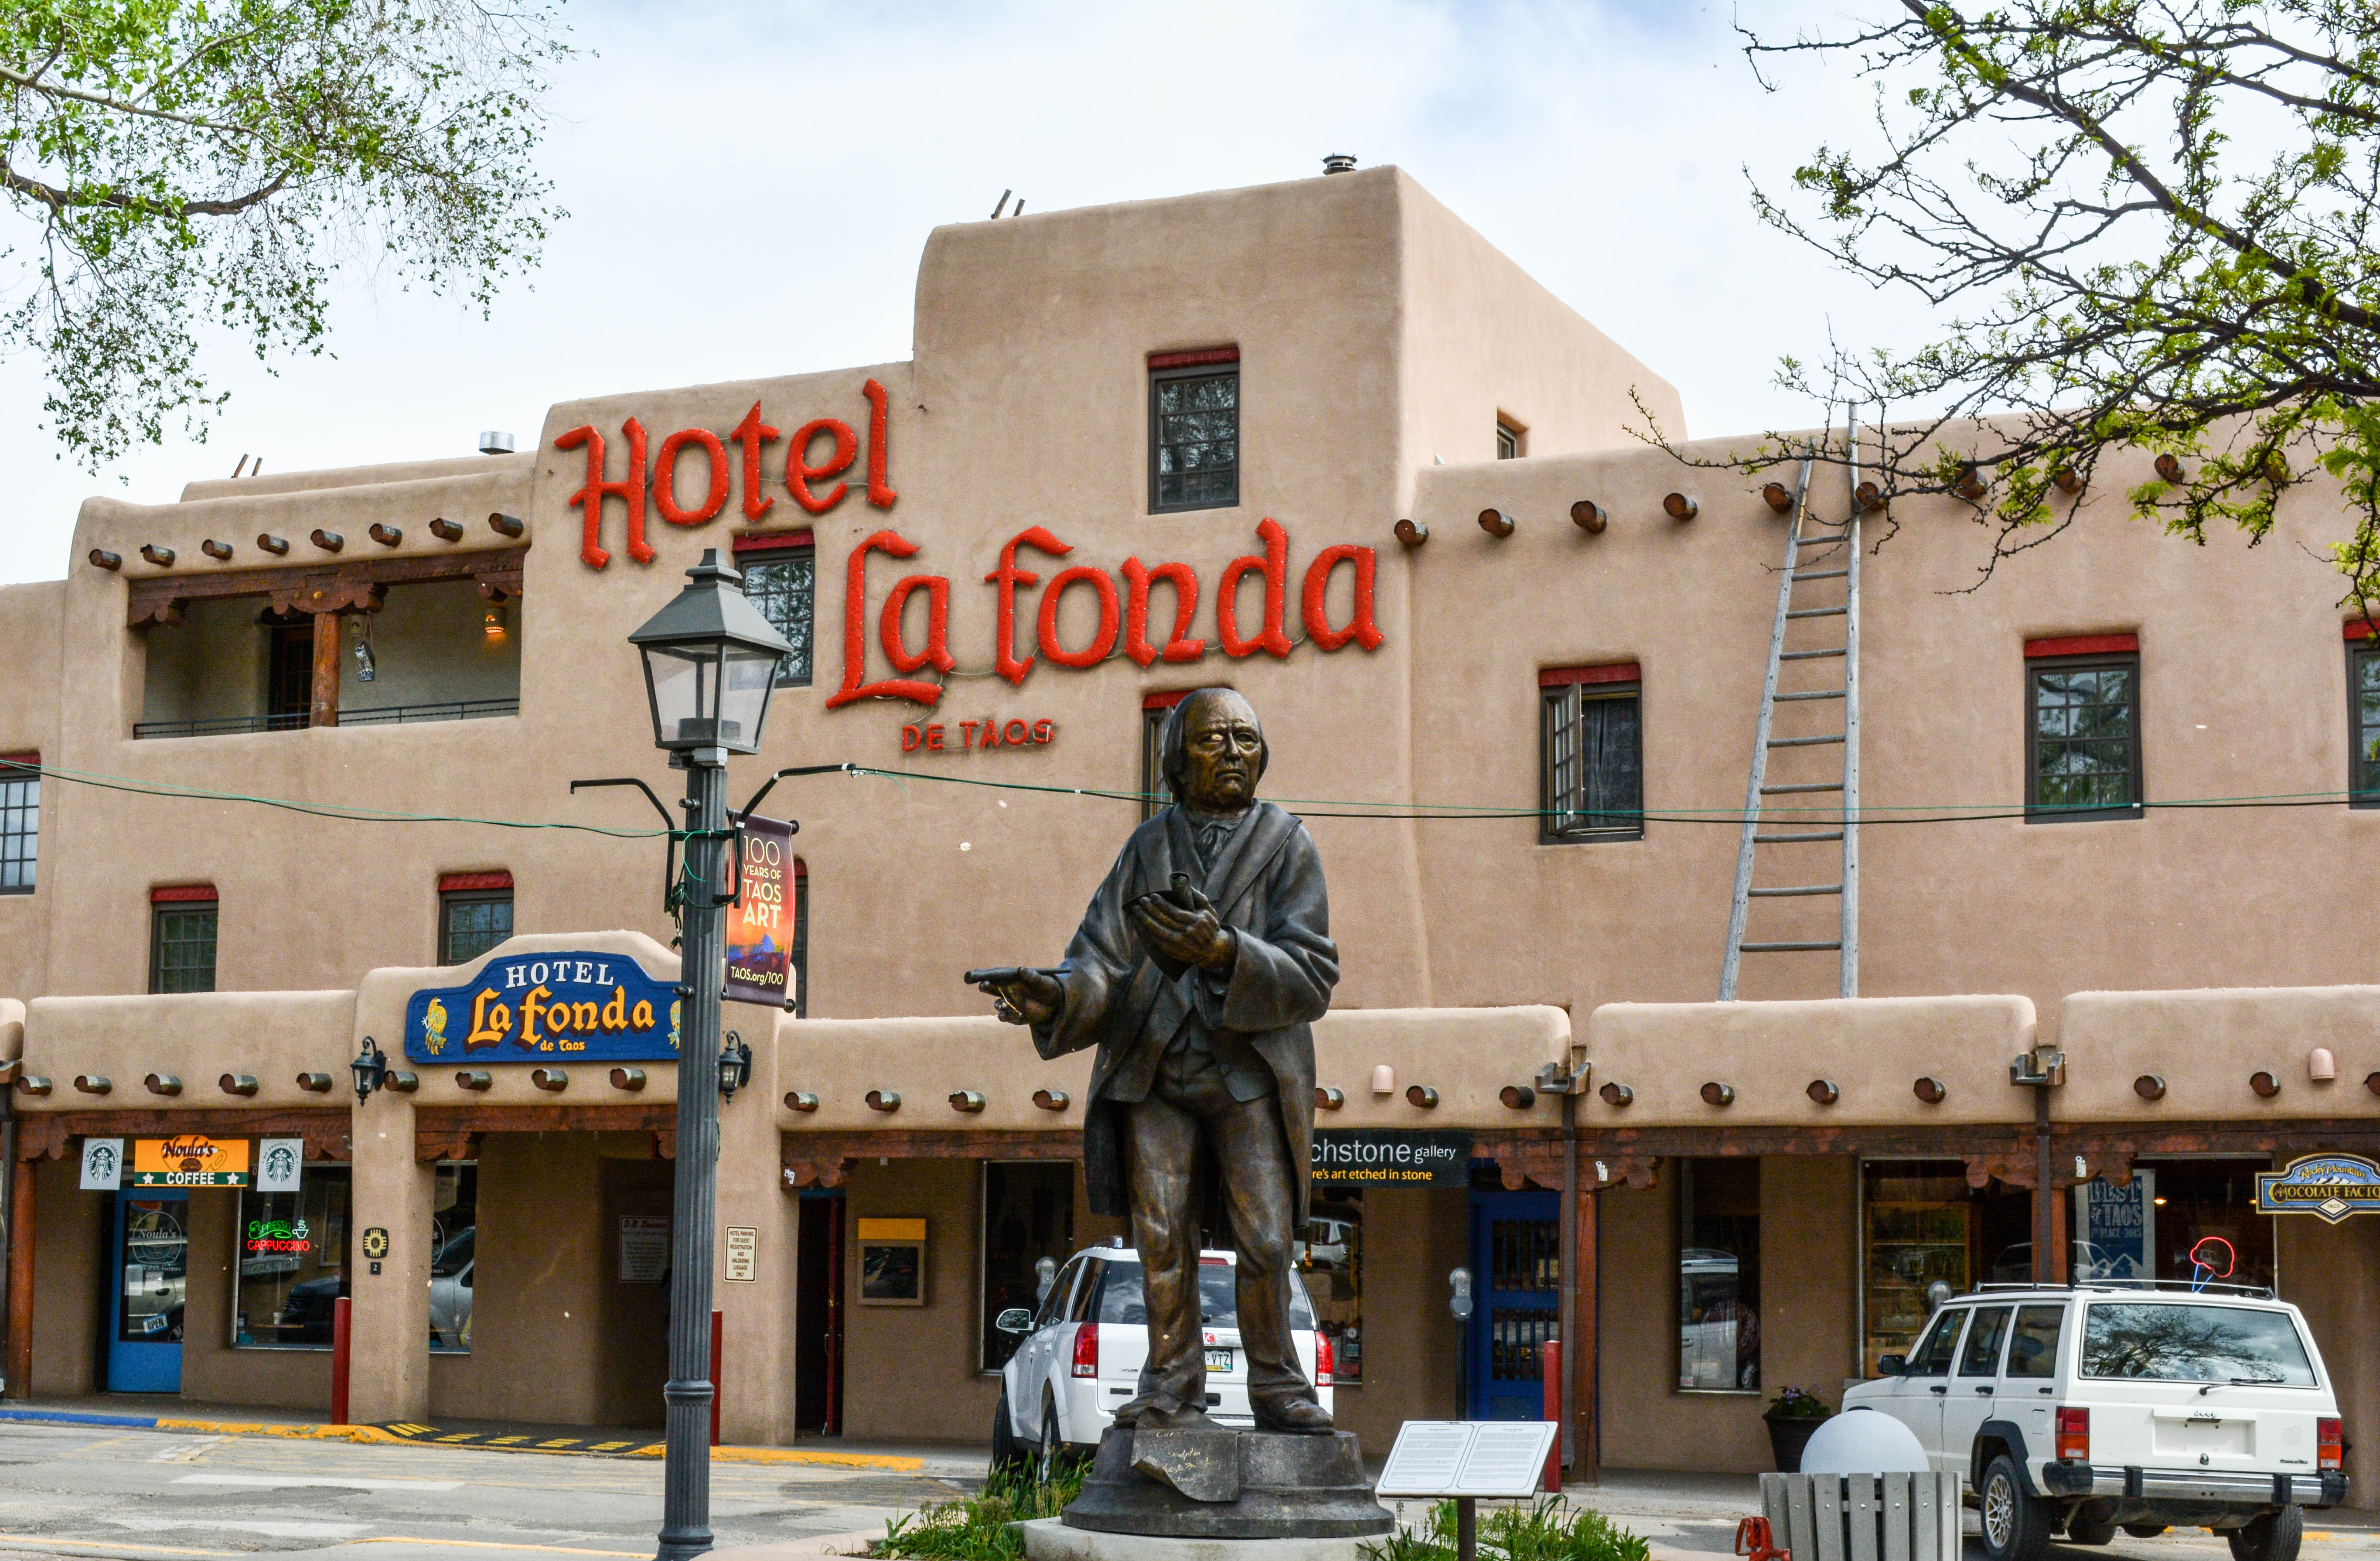
town, building, restaurant, downtown, plaza, santafe, truchas, northernnewmexico, pueblosantafe, neighbourhood